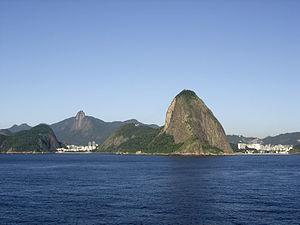
Rio de Janeiro
Cet article recense les inselbergs dans le monde. Un inselberg ou monadnock est un relief isolé qui domine significativement une plaine ou un plateau subhorizontal.
Le mont du Pain de Sucre, ou simplement le Pain de Sucre, est un pic granitique situé dans la ville de Rio de Janeiro au Brésil. Il culmine à 396 mètres d'altitude et est accessible par un téléphérique.